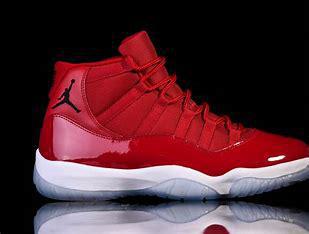
Brand: Jordan
Model: 11 Retro